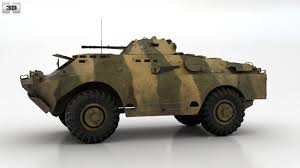
Label: BTR